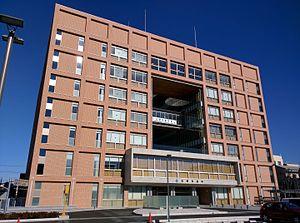
Sano est une ville située dans la préfecture de Tochigi au Japon.